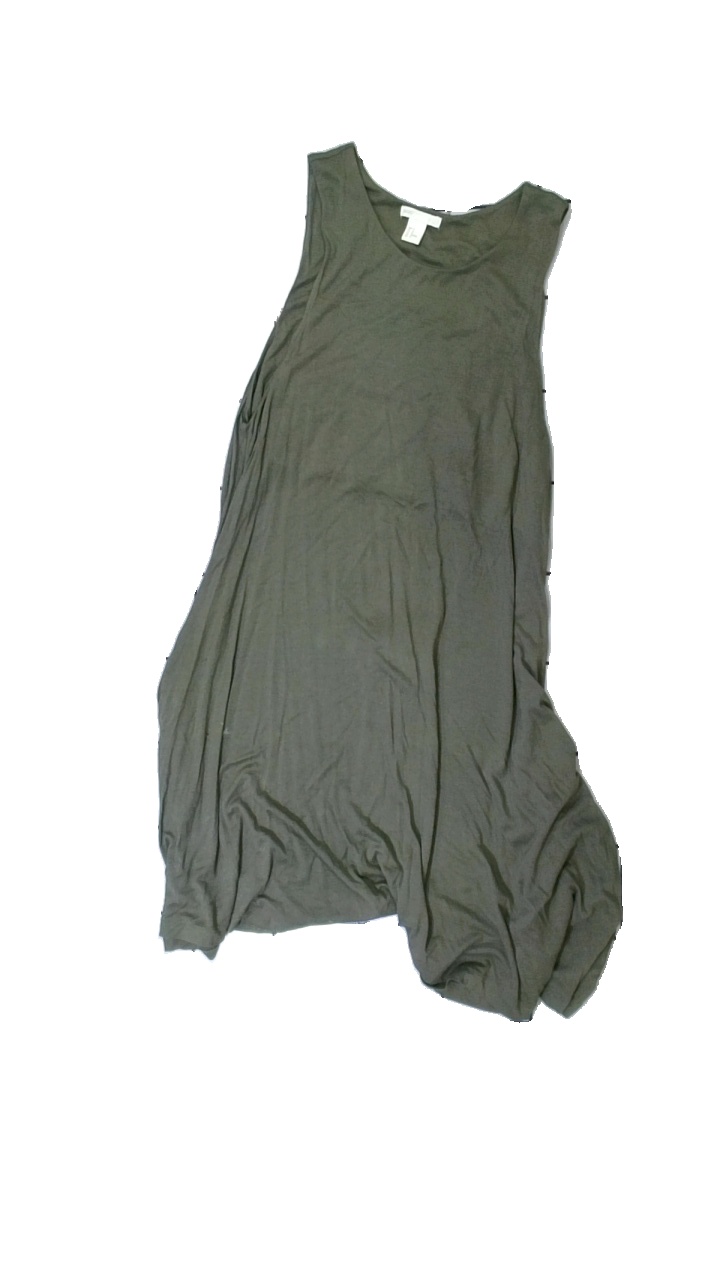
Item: Dress (Ladies)
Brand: H&m
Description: basic plain green dress
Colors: Green
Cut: Regular, C-collar
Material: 100% viscose
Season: All
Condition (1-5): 3
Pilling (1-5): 3
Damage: stains
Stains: Minor
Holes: Minor
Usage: Export
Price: <50